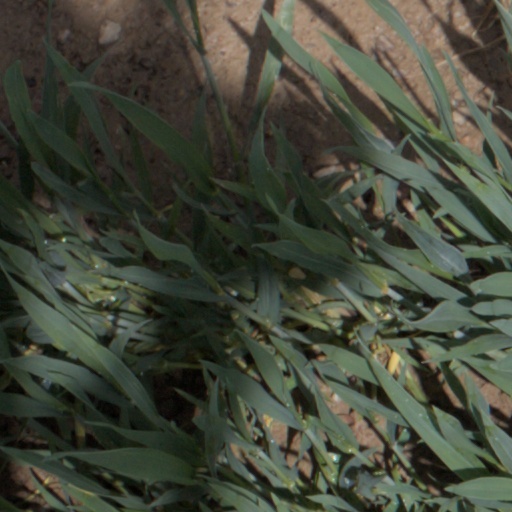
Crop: wheat